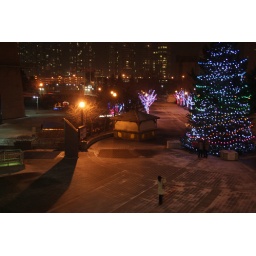
picture of a person taking a picture of people standing in front of a tree...